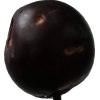
Label: plum